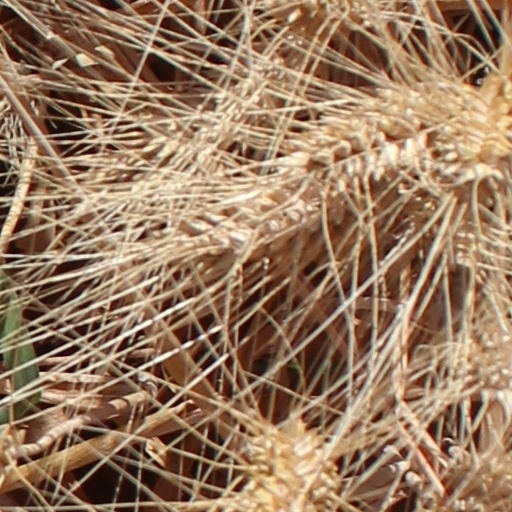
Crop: wheat